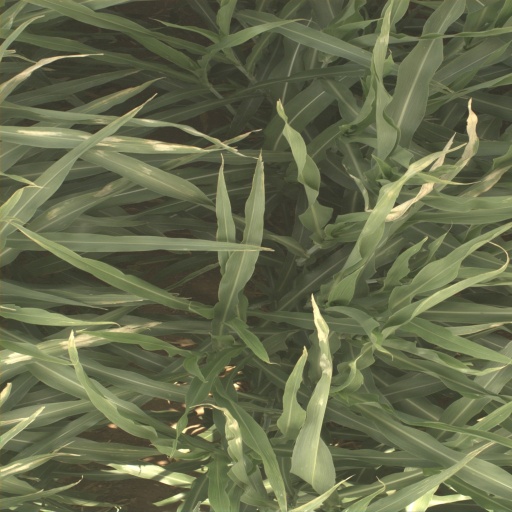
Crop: sorghum